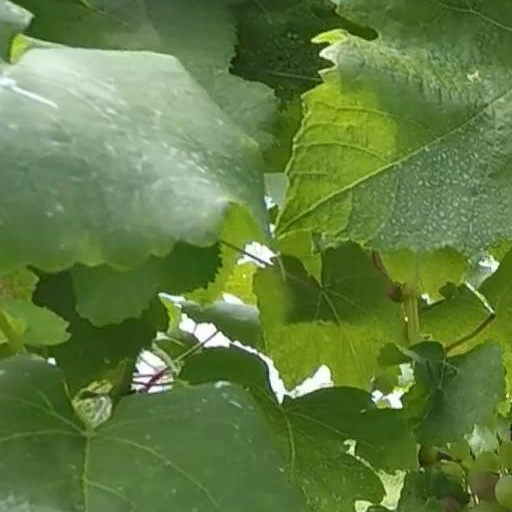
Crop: grape